Order of the British Empire

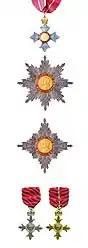
Examples of insignia of the order (1937 pattern). Top to bottom: KBE or CBE (military) badge and riband, GBE star, KBE/DBE star, MBE (civil) and OBE (military) badges and ribands.

The designs of insignia of the order and medal were altered in 1937, prior to the coronation of King George VI, 'in commemoration of the reign of King George V and Queen Mary, during which the Order was founded'. The figure of Britannia at the centre of the badge of the order was replaced with an image of the crowned heads of the late King and Queen Mary, and the words 'Instituted by King George V' were added to the reverse of the medal. The colour of the riband was also changed: twenty years earlier, prior to the order's establishment, Queen Mary had made it known that pink would be her preferred colour for the riband of the proposed new order, but, in the event, purple was chosen. Following her appointment as Grand Master of the order in 1936 a change was duly made and since 9 March 1937 the riband of the order has been 'rose pink edged with pearl grey' (with the addition of a vertical pearl grey stripe in the centre for awards in the military division).